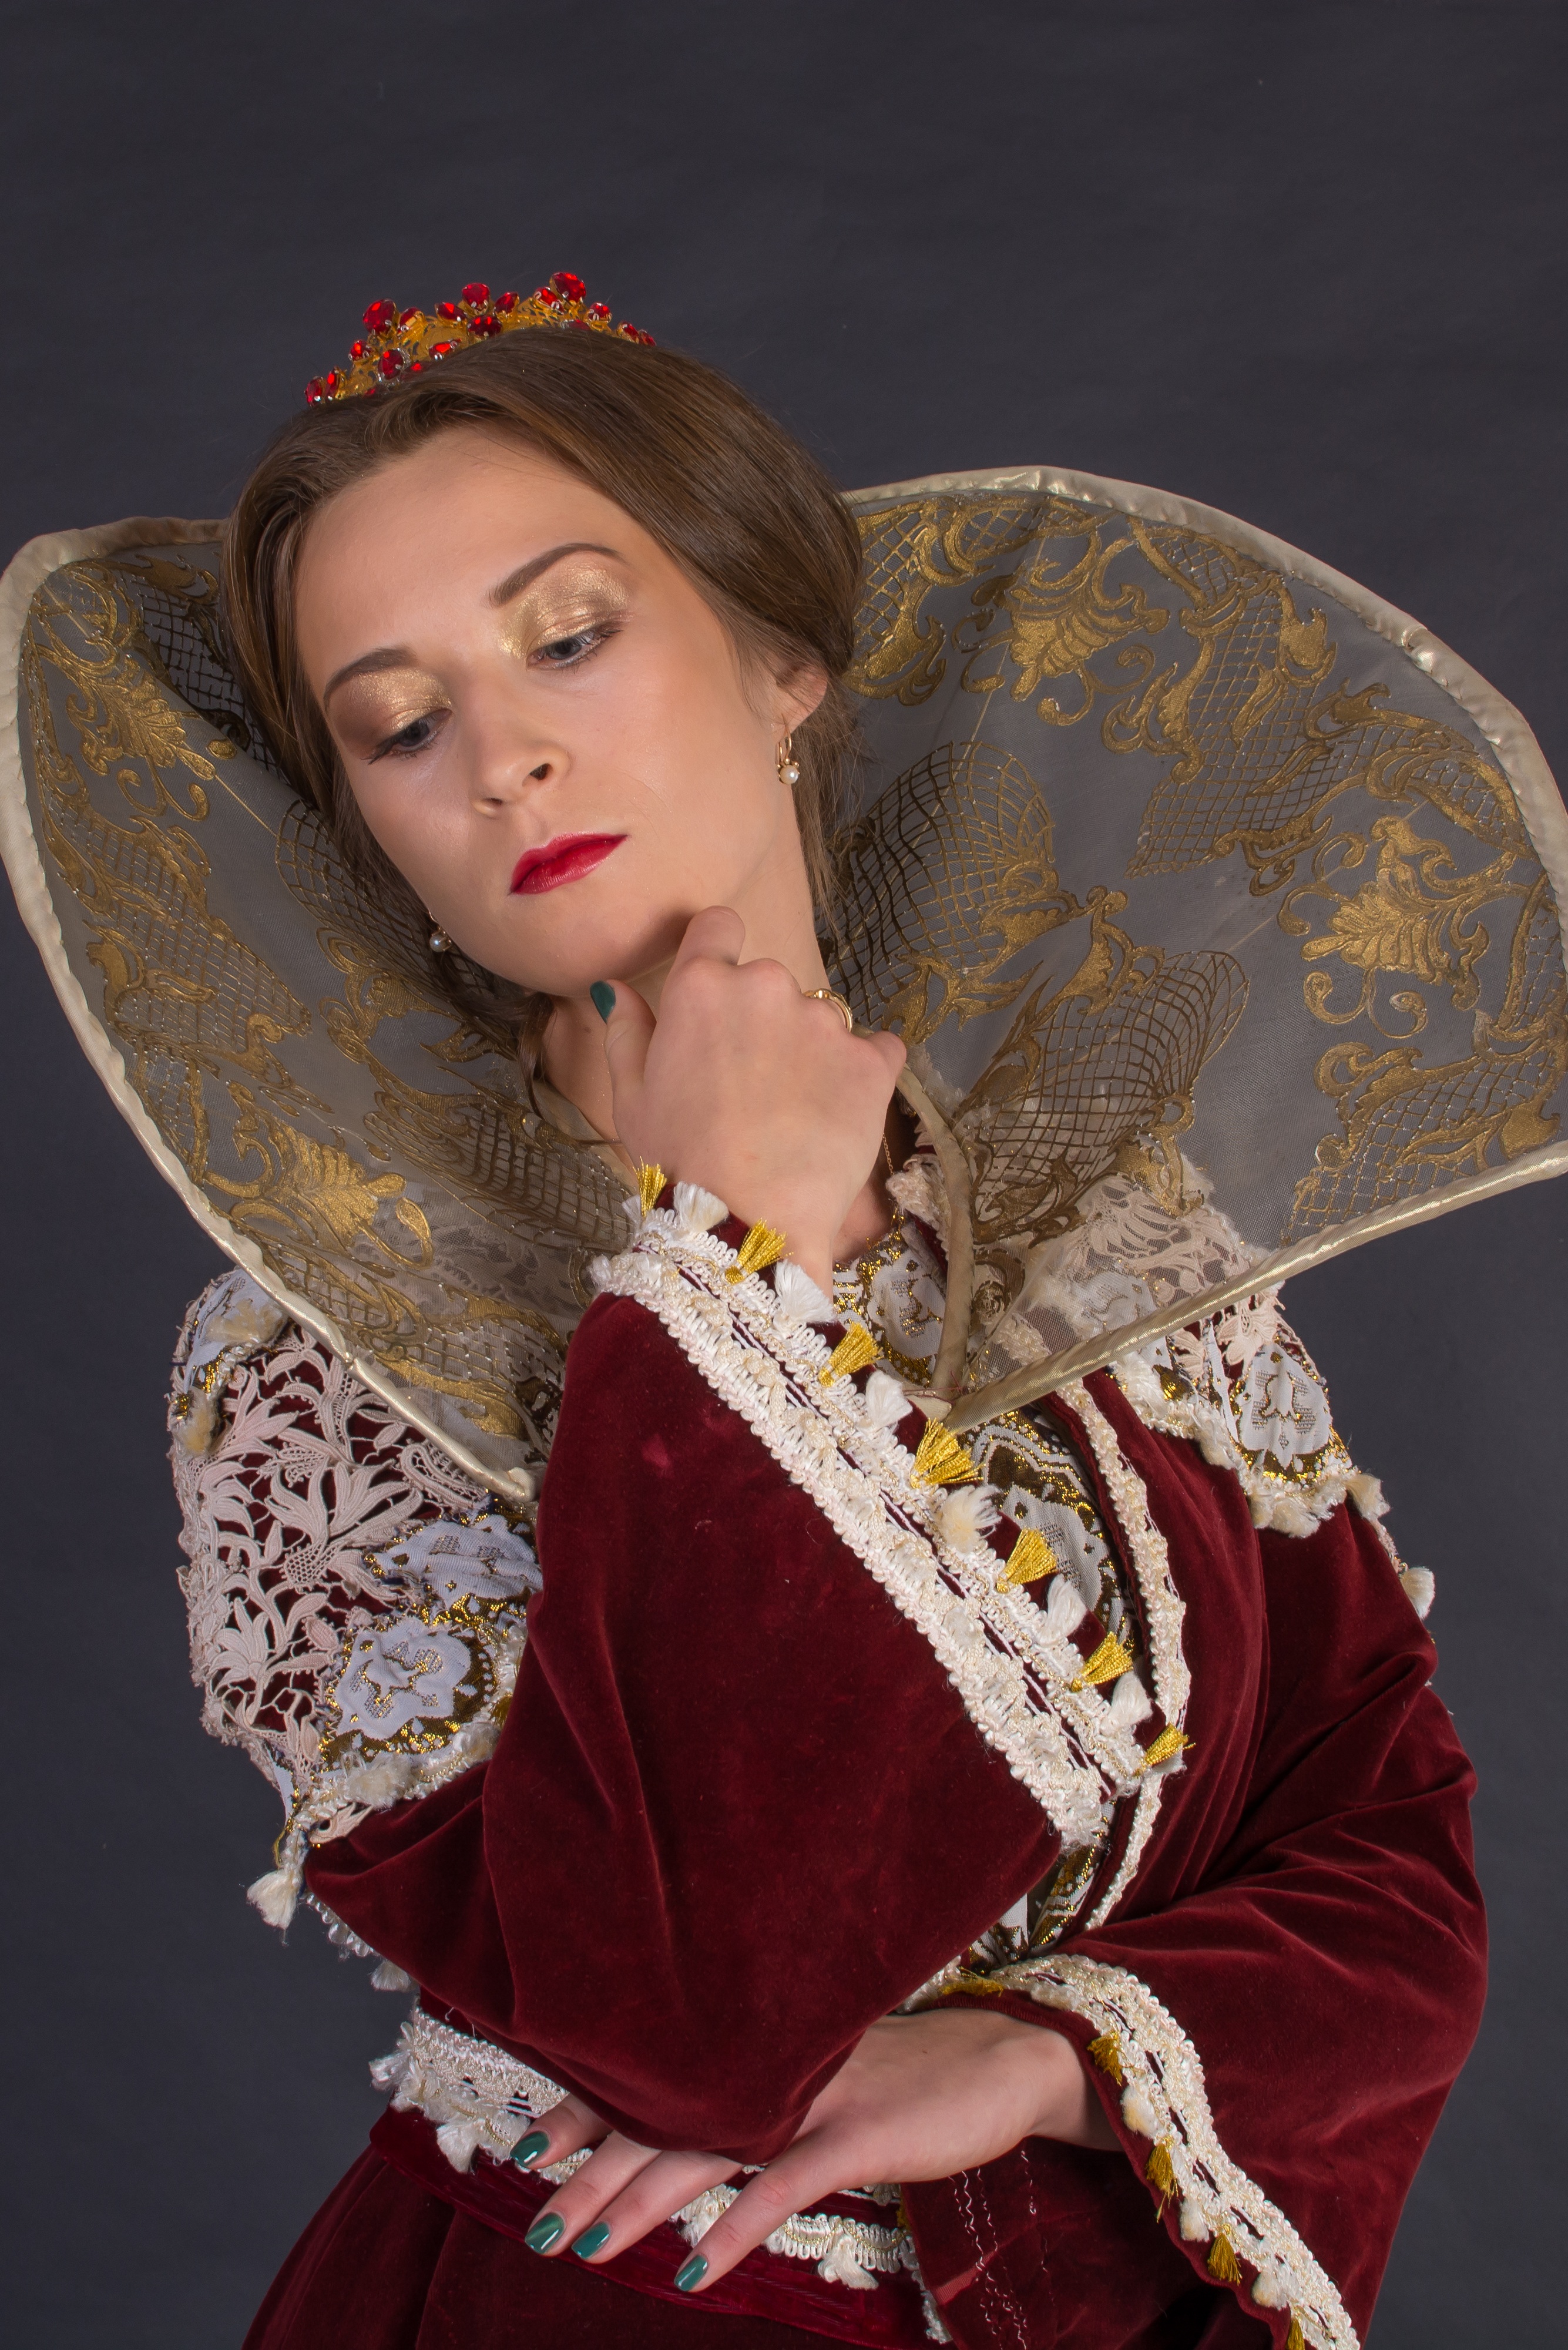
person, girl, woman, hair, photographer, retro, view, photo, female, portrait, model, youth, magazine, fashion, clothing, lady, hairstyle, long hair, dress, women, queen, beauty, beautiful, sexy, style, tradition, posture, costume, photoshoot, emotions, cosmetics, handsomely, photo shoot, fashion model